Nicholas Lowther, 2nd Viscount Ullswater

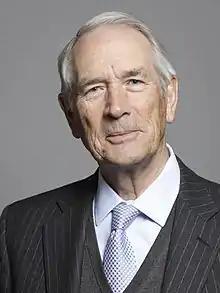
Official portrait, 2019

Nicholas James Christopher Lowther, 2nd Viscount Ullswater (born 9 January 1942), is a British hereditary peer and former member of the House of Lords who sat as a Conservative. He succeeded his great-grandfather in the viscountcy of Ullswater in 1949, being one of very few peers to have succeeded a great-grandfather in a title.